Indiana Jones and the Last Crusade

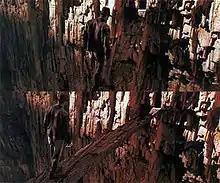
Indiana discovers a bridge hidden by camouflage. Ford was filmed in front of a bluescreen for the scene, which was completed by a model of the bridge filmed against a matte painting.

Costume designer Anthony Powell found it a challenge to create Connery's costume because the script required the character to wear the same clothes throughout. Powell thought about his own grandfather and incorporated tweed suits and fishing hats. Powell felt it necessary for Henry to wear glasses, but did not want to hide Connery's eyes, so chose rimless ones. He could not find any suitable, so he had them specially made. The Nazi costumes were genuine and were found in Eastern Europe by Powell's co-designer Joanna Johnston, to whom he gave research pictures and drawings for reference.